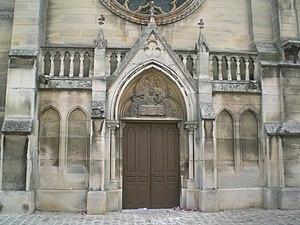
porte de l'eglise de viarmes
Viarmes est une commune française située dans le département du Val-d'Oise, en région Île-de-France.
L'église Saint-Pierre-Saint-Paul est une église catholique paroissiale située à Viarmes, en France. Elle succéderait à une chapelle dédiée à saint Pierre, et a été édifiée à partir de la fin du XIIᵉ siècle dans le style gothique primitif. Cette première église, dont ne reste plus que le chevet, l'élévation nord de la nef et une partie du clocher, était bien modeste, et apparemment non voûtée. Un premier remaniement intervient au XIVᵉ siècle, quand le bas-côté nord est reconstruit, comme le montre encore le remplage de ses fenêtres. Cependant, le voûtement d'ogives est toujours ajourné, sans doute en raison de la guerre de Cent Ans, et il faut attendre le dernier tiers du XVᵉ siècle pour voir s'achever le voûtement du bas-côté nord, puis de la nef. Il se fait dans le style gothique flamboyant. Au second quart du siècle suivant, le bas-côté sud est entièrement rebâti dans un style flamboyant plus épanoui, avec des voûtes à liernes et tiercerons aux clés pendantes, des fenêtres à soufflets et mouchettes, et une riche décoration extérieure, malheureusement en grande partie perdue. L'iconographie des chapiteaux annonce en même temps déjà la Renaissance.